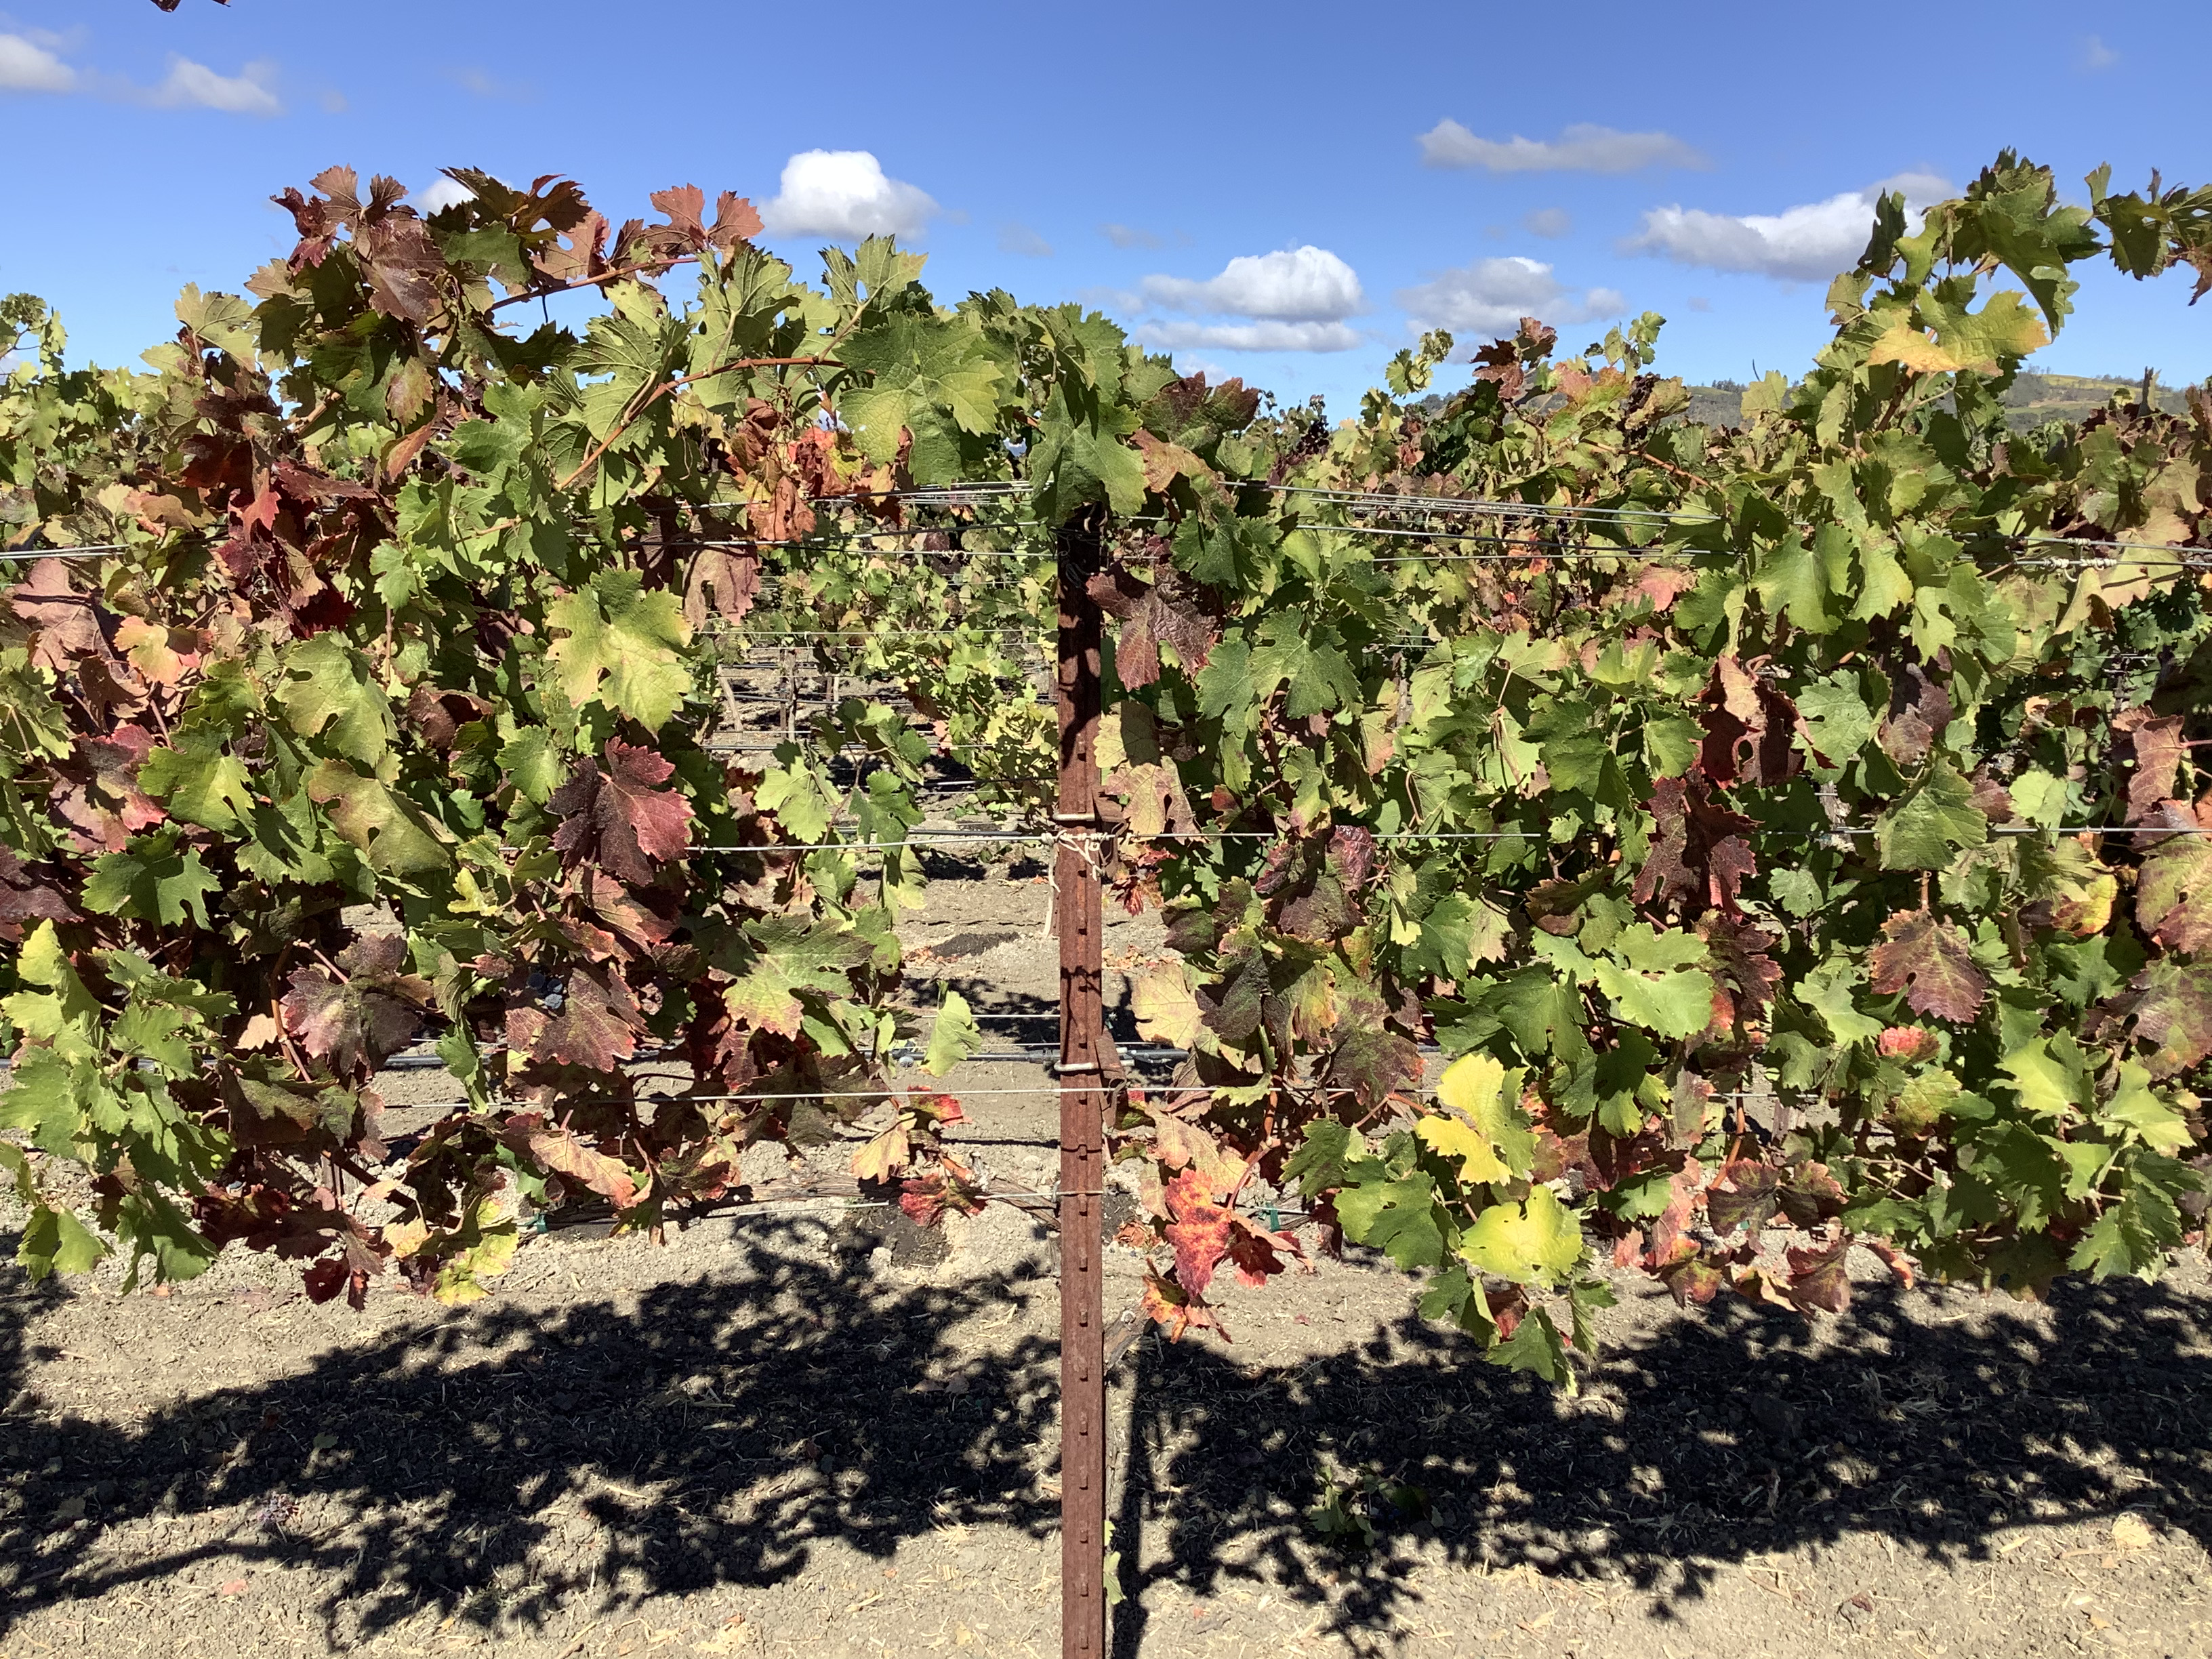
Label: Red Blotch